Moonlight (2016 film)

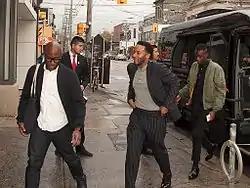
Jenkins, Holland, and Sanders in Toronto

The film had its world premiere at the Telluride Film Festival on September 2, 2016. It also screened at the Toronto International Film Festival on September 10, 2016, the New York Film Festival on October 2, 2016, the BFI London Film Festival on October 6, 2016 and the Vancouver International Film Festival on October 7, 2016. The film was released to select theaters on October 21, 2016, before beginning a wide release on November 18, 2016. The full UK cinema release was on February 17, 2017.